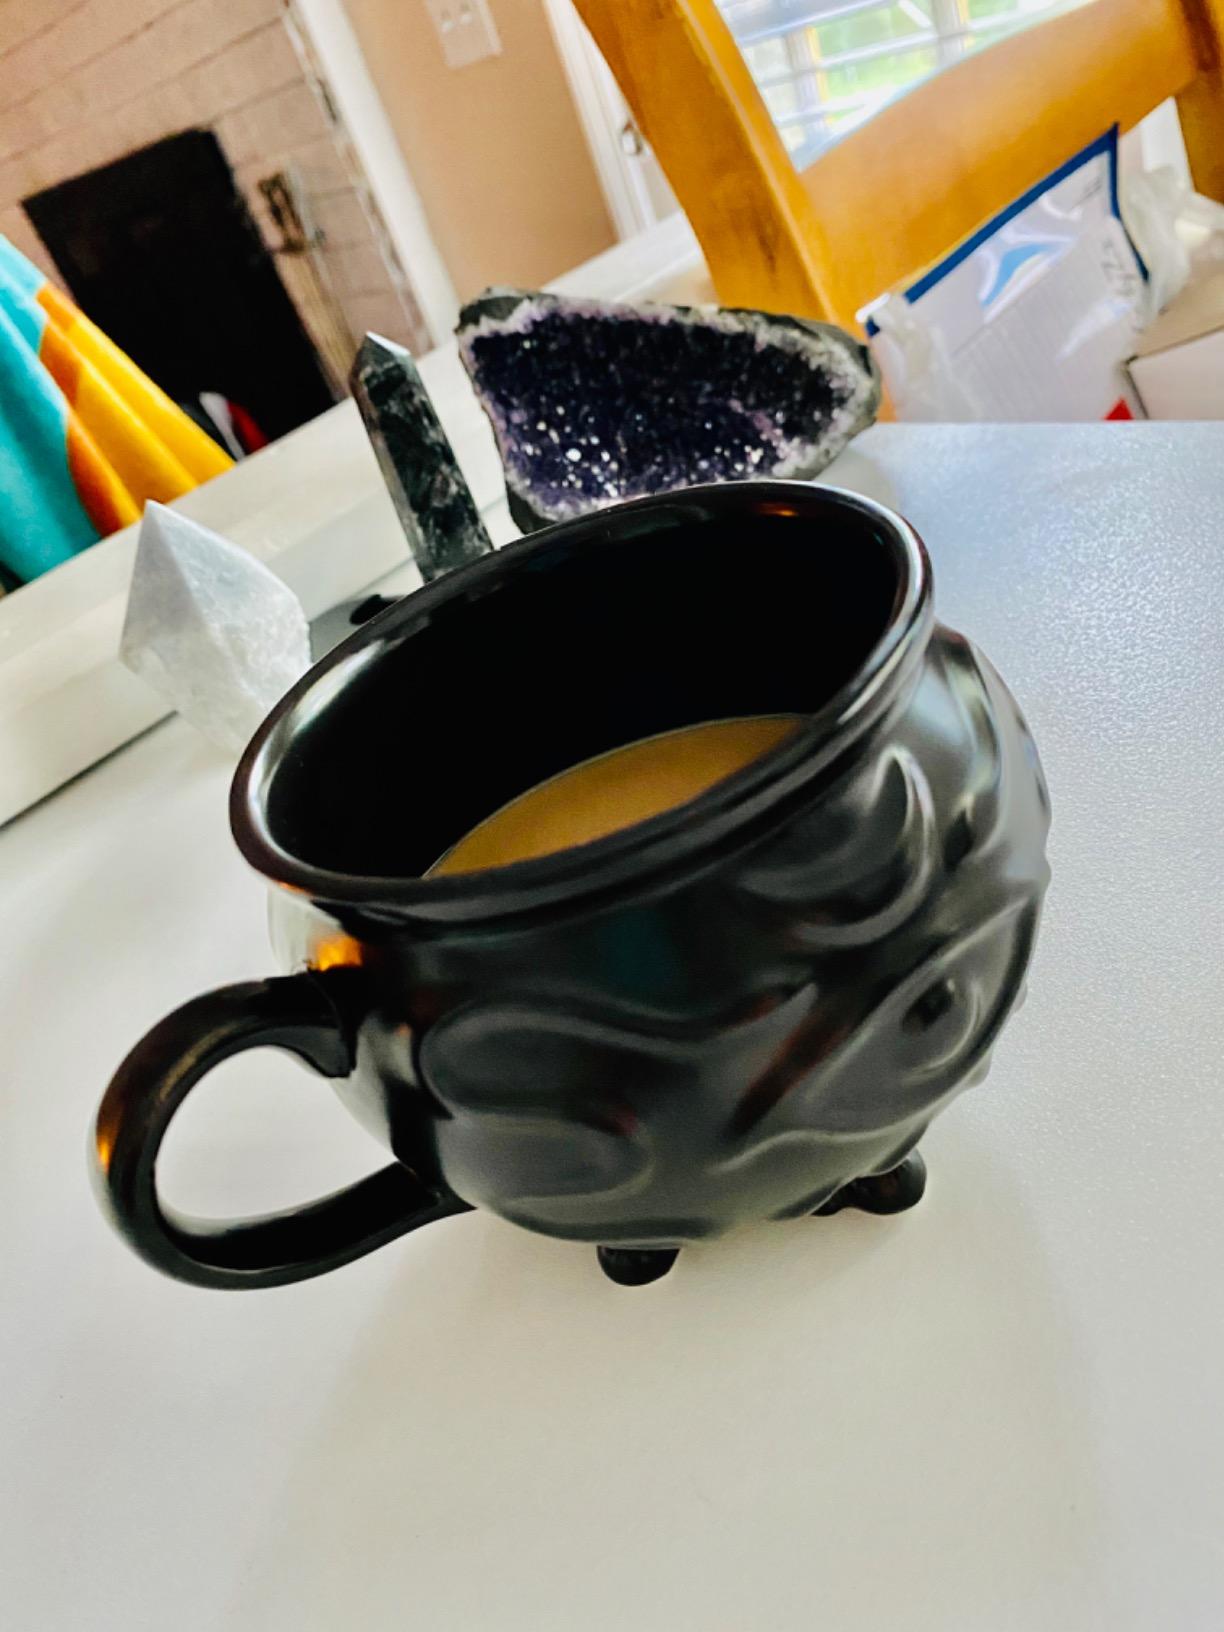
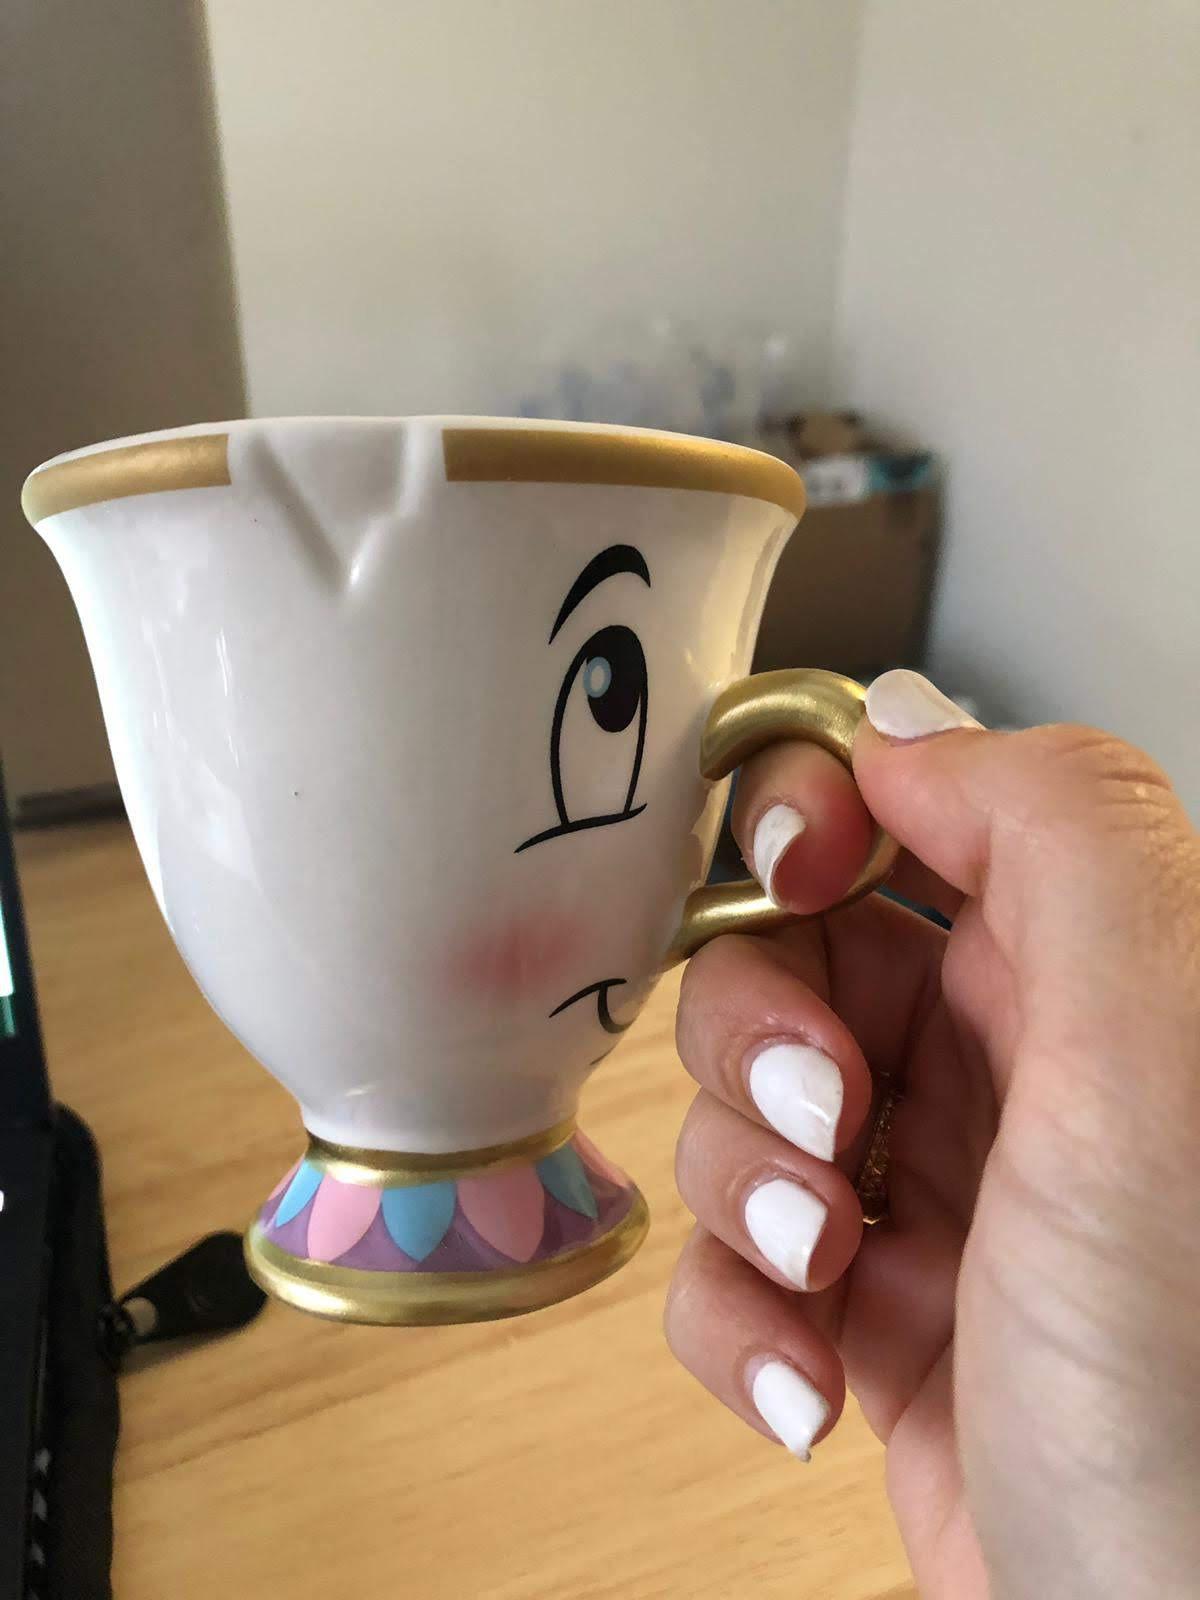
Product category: items_mug
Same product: no